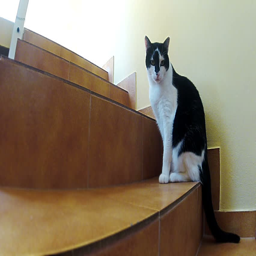
black and white cat on the staircase